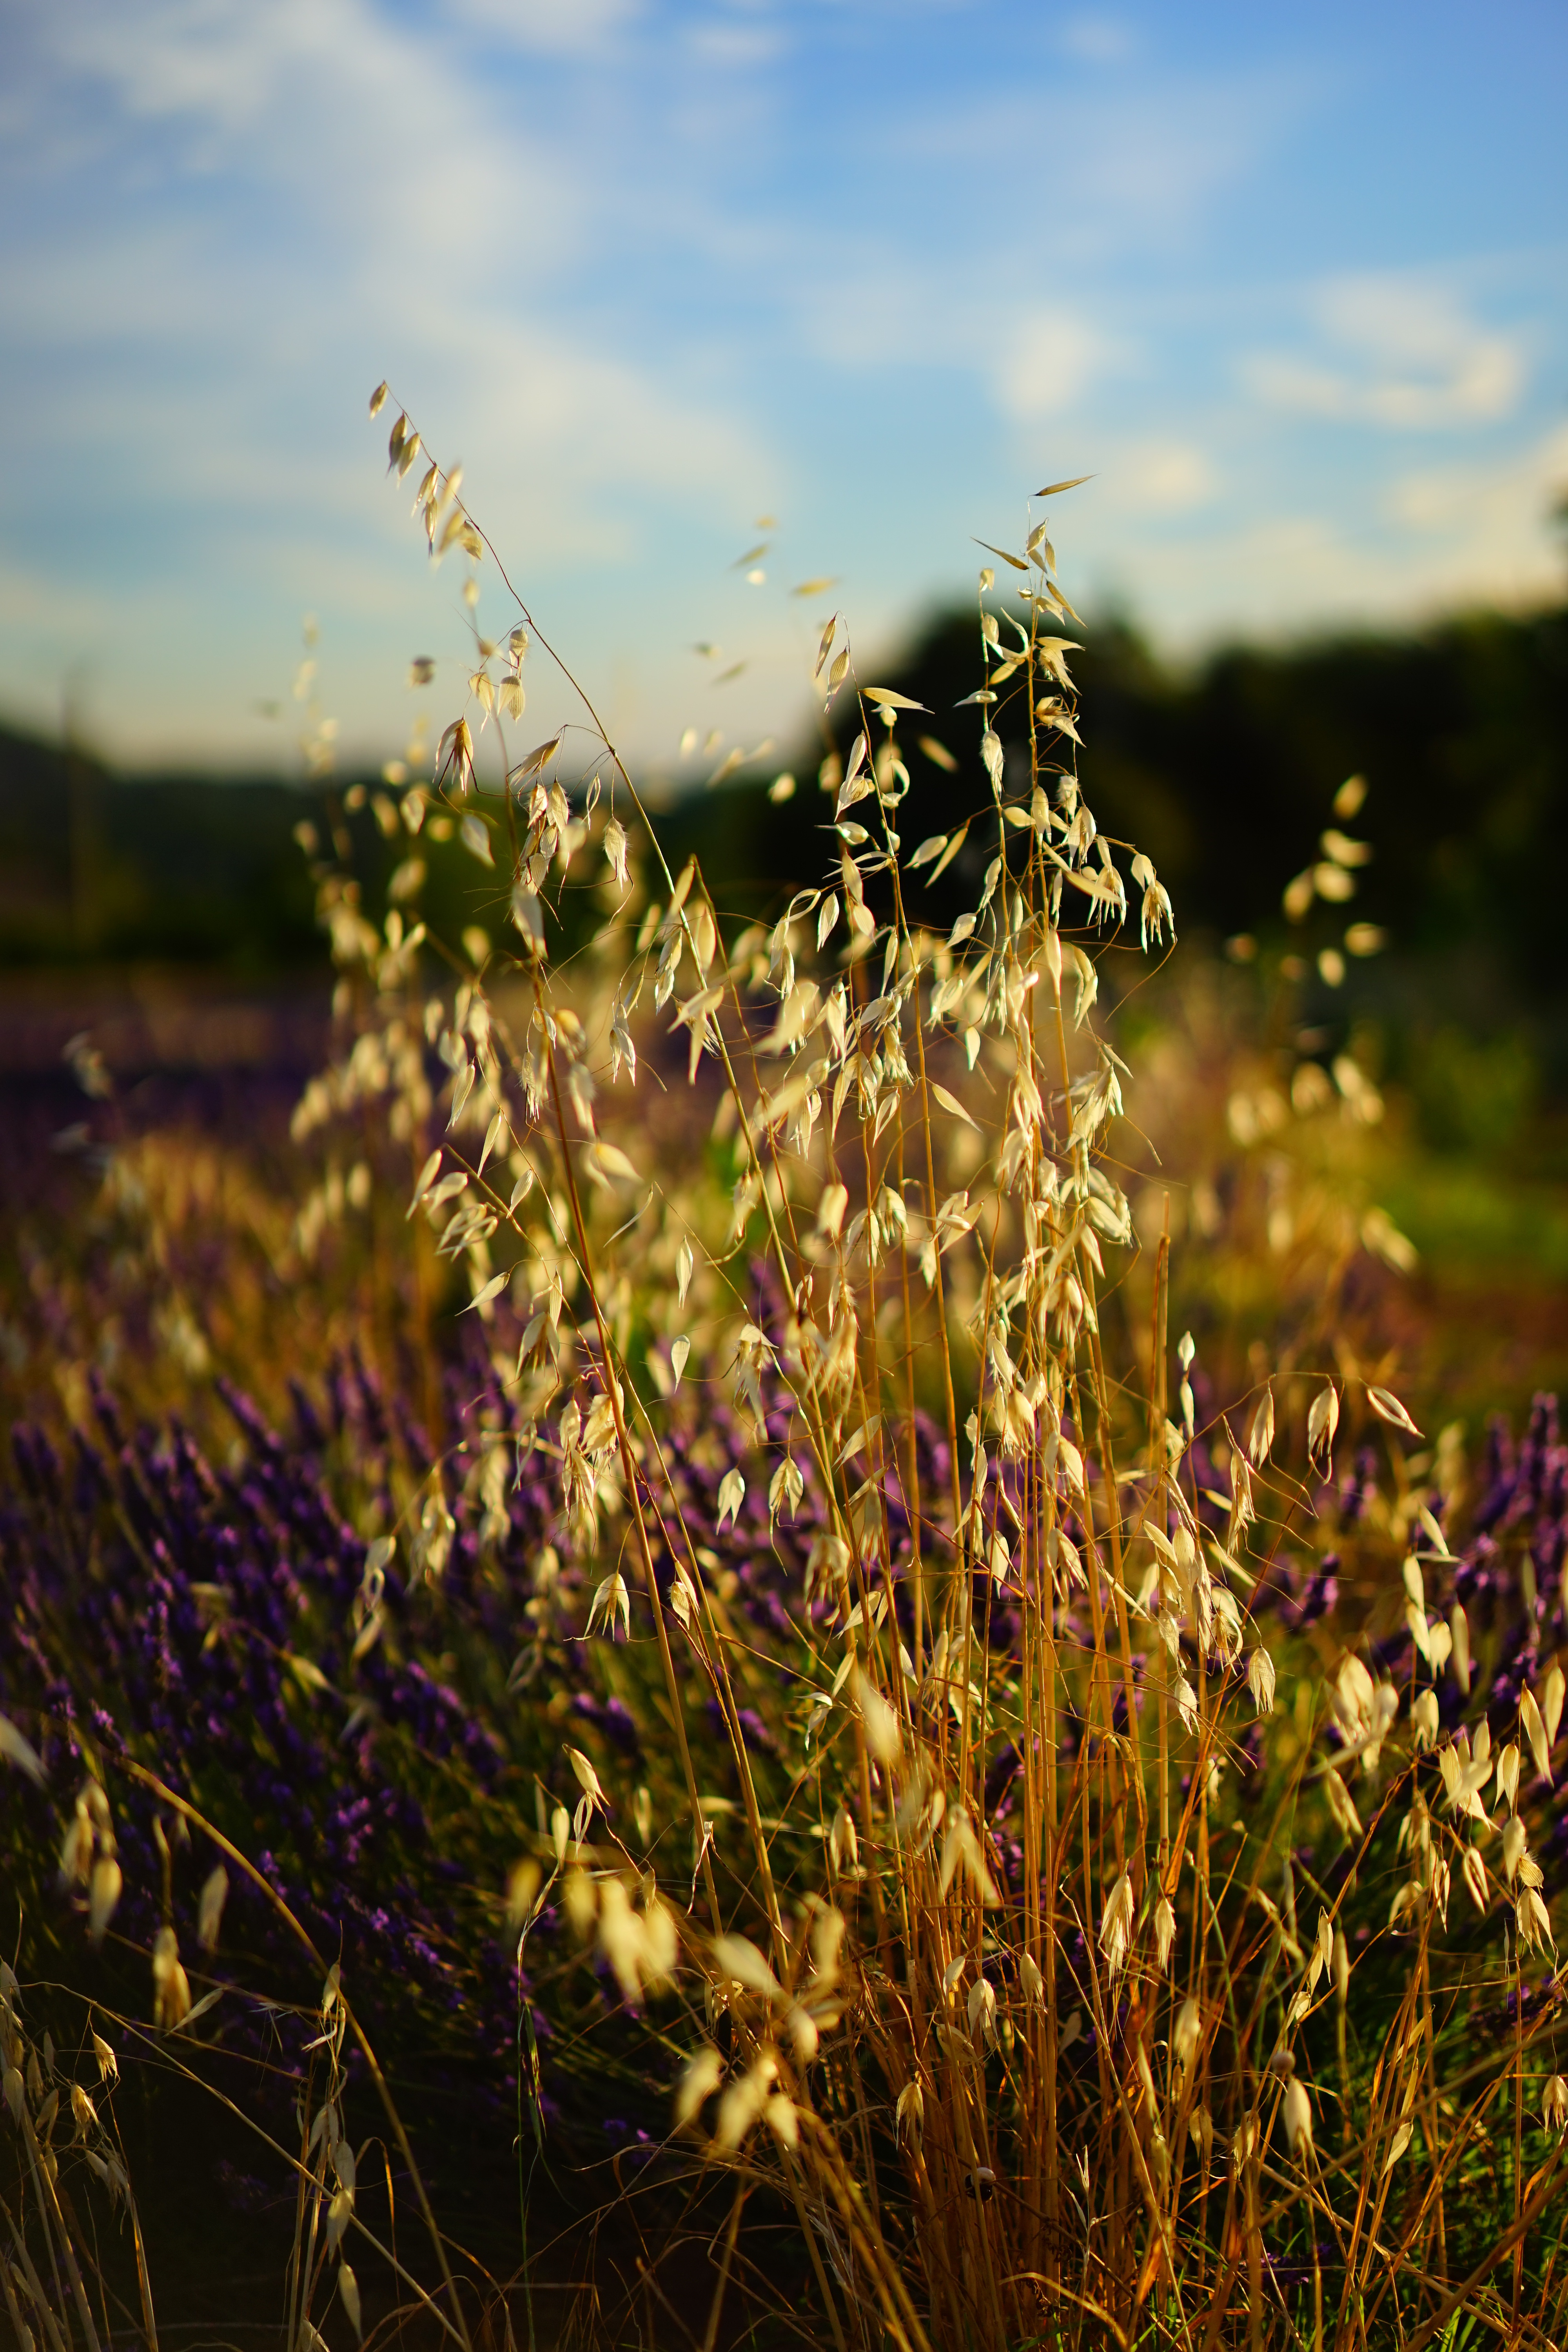
nature, grass, blossom, plant, sunset, field, lawn, meadow, prairie, sunlight, morning, leaf, flower, green, crop, autumn, agriculture, flora, season, lavender, wildflower, cultivation, grassland, cornfield, lavender field, cereals, habitat, macro photography, rural area, oats, pet food, natural environment, grass family